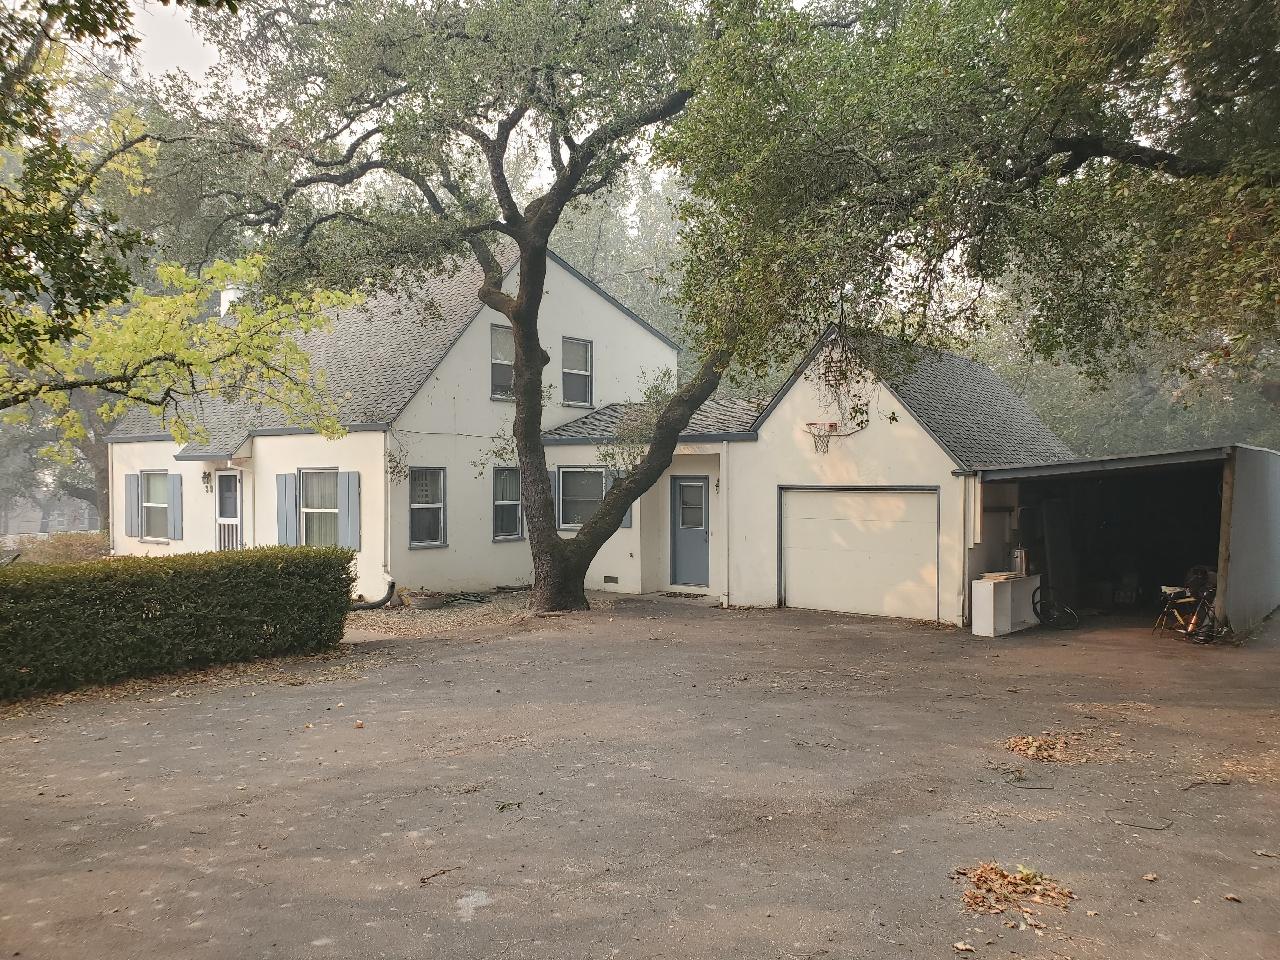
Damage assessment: no_damage